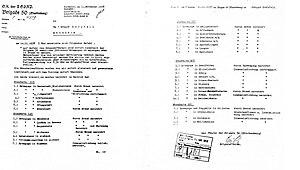
La synagogue libérale de Darmstadt, inaugurée en 1876, a été détruite par les nazis en 1938 lors de la nuit de Cristal, comme la synagogue de la communauté orthodoxe de Darmstadt et comme la majorité des lieux de culte juif en Allemagne.